Environmental impact of aviation

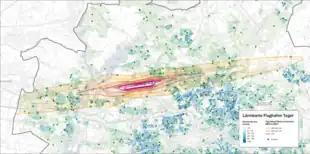
Noise map of Berlin Tegel Airport

Air traffic causes aircraft noise, which disrupts sleep, adversely affects children's school performance and could increase cardiovascular risk for airport neighbours. Sleep disruption can be reduced by banning or restricting flying at night, but disturbance progressively decreases and legislation differs across countries.